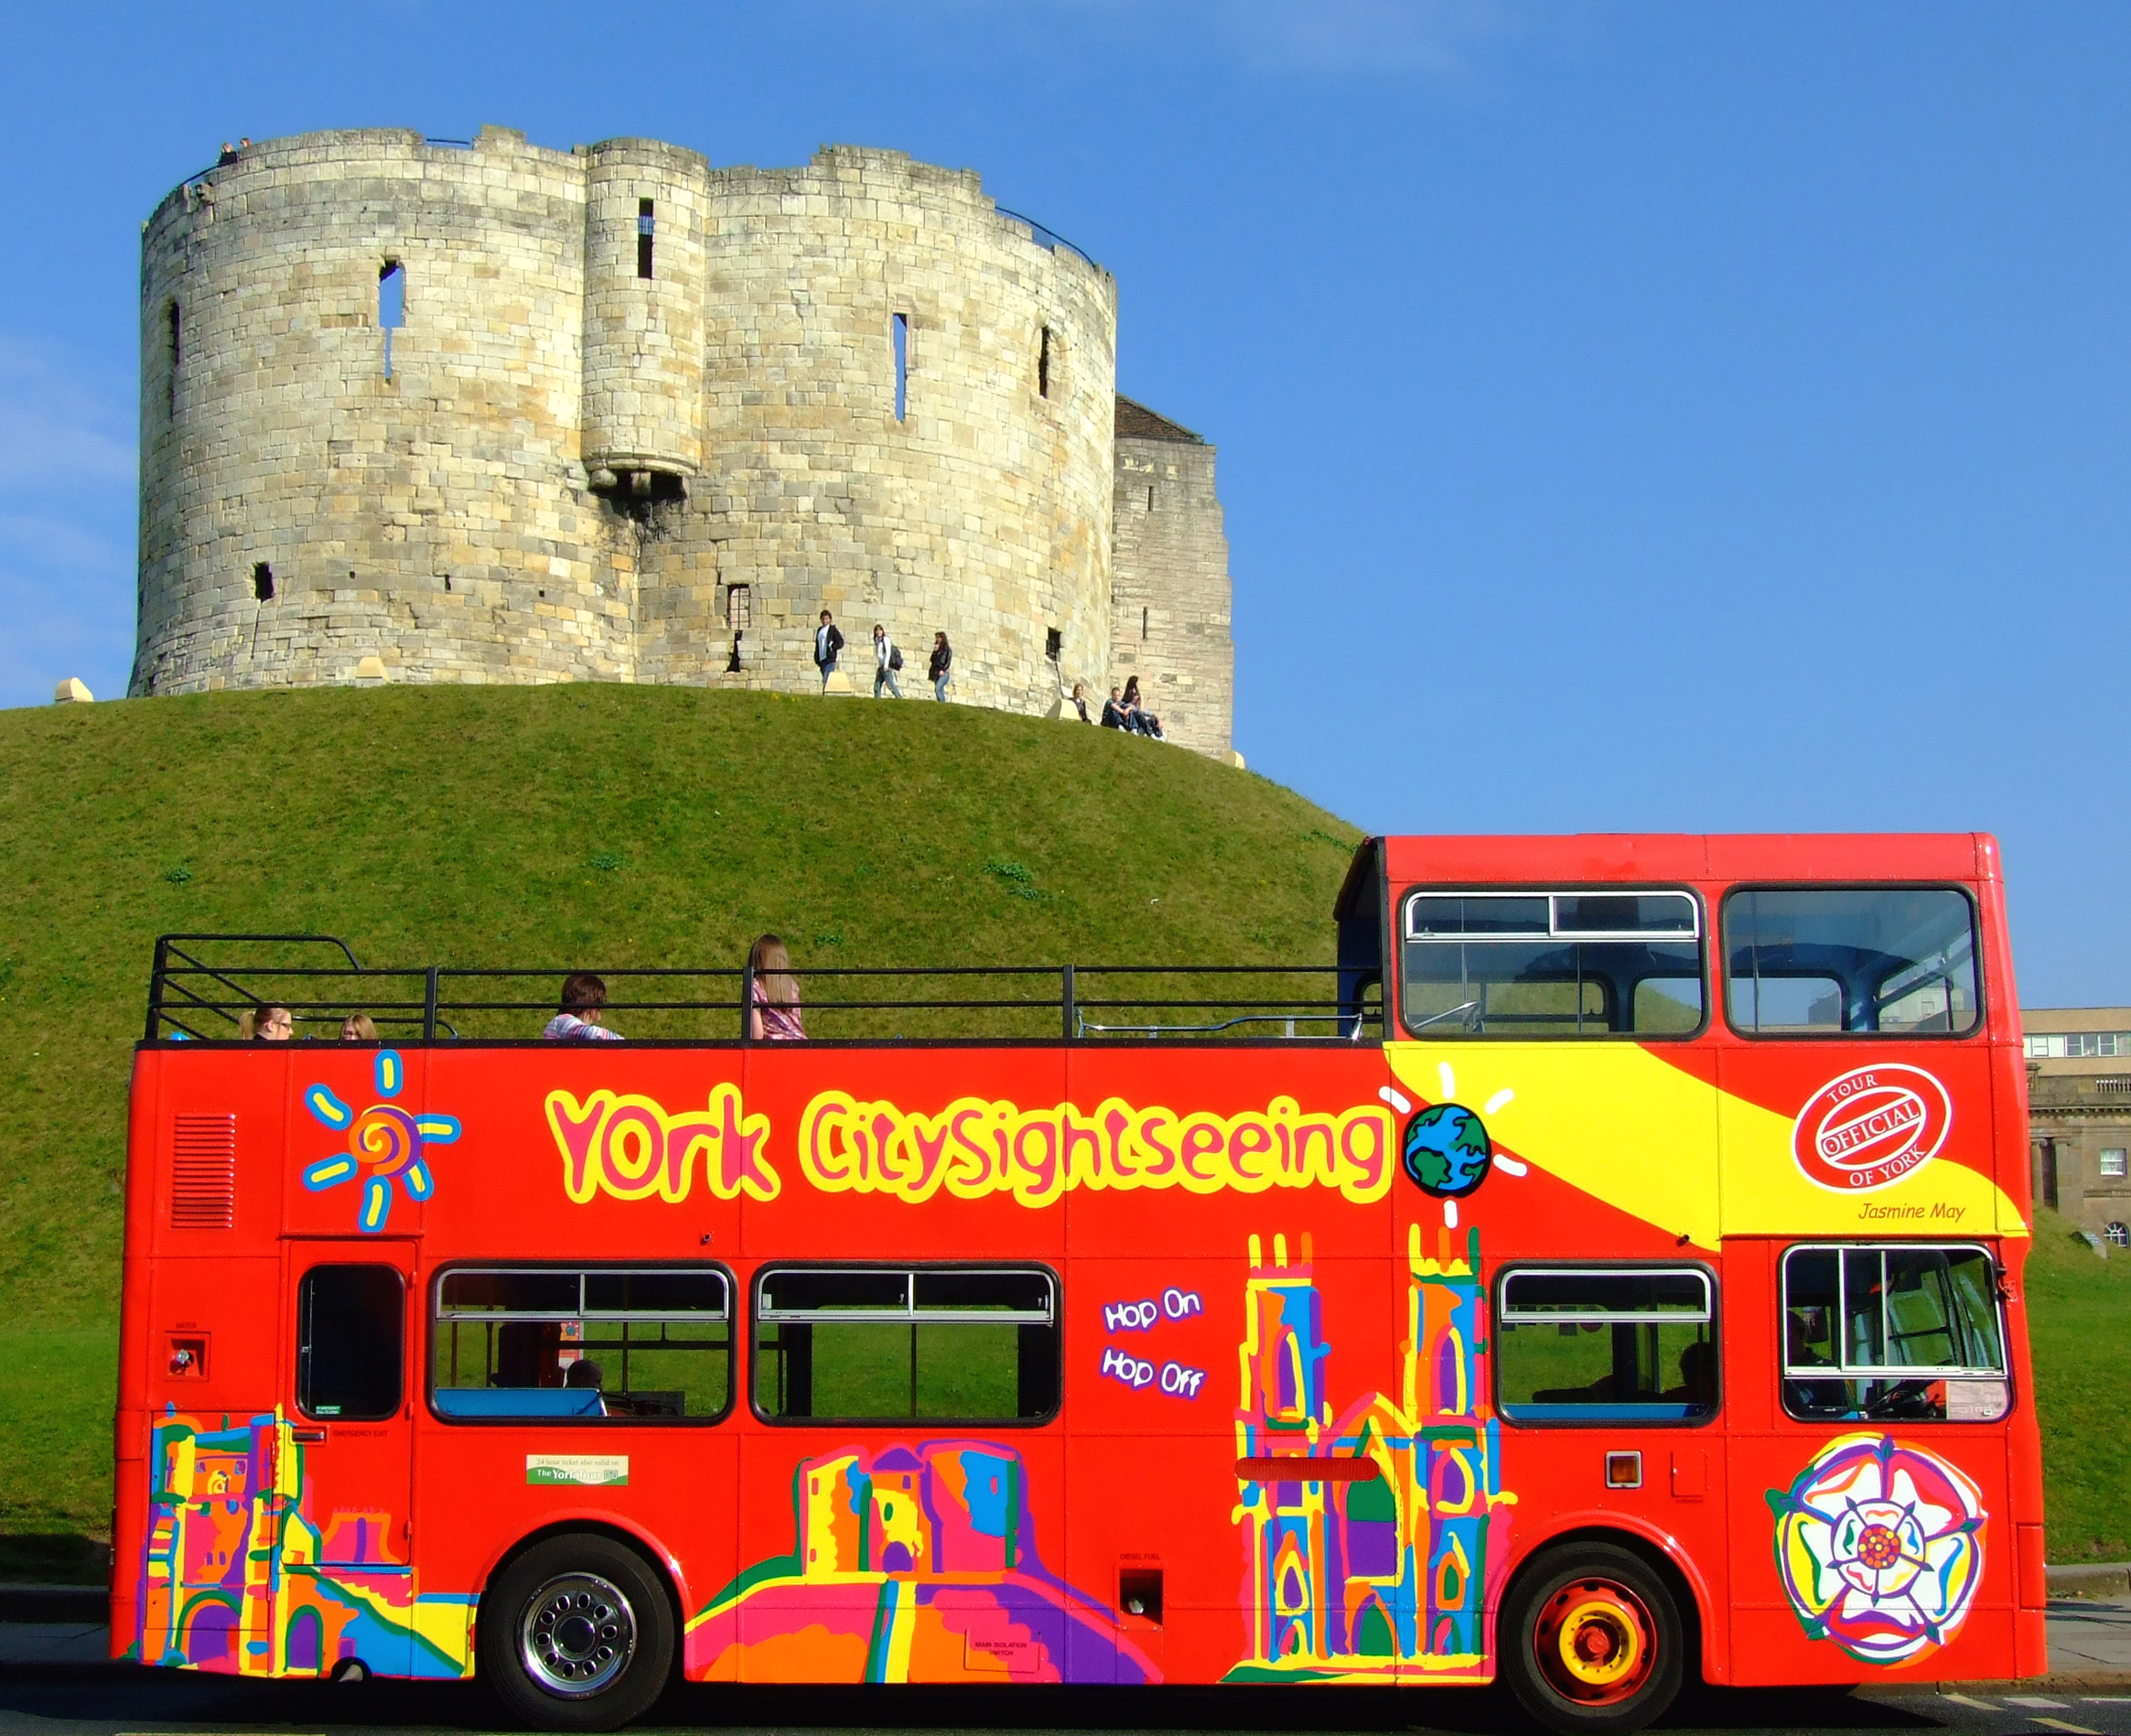
wheel, transport, vehicle, bus, york, land vehicle